Kırıkkale Province

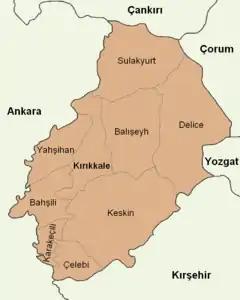

Kırıkkale province is divided into 9 districts (capital district in bold):